Prussian Confederation

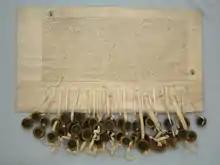
Foundation act of the Prussian Confederation from 1440

After about three decades of growing discontent, the burghers, nobility and landowners from the Teutonic state (see Prussian estates) organized themselves to oppose the rule of the order more effectively. The decision to establish the organization was made at a convention held in Elbląg on February 21, 1440. The convention was attended by representatives of the cities of Chełmno ("Culm"), Elbląg ("Elbing"), Toruń ("Thorn"), Gdańsk ("Danzig"), Braniewo ("Braunsberg"), Królewiec ("Königsberg"), and Knipawa ("Kneiphof") as well as nobles from various areas. On 14 March 1440, a group of 53 nobles and clergy and 19 cities, under the leadership of the Hanseatic cities of Danzig (Gdańsk), Elbing (Elbląg), Thorn (Toruń) and Königsberg (Królewiec), founded the Prussian Confederation in Marienwerder (Kwidzyn). More towns joined later on (see "Participating towns" below). In Danzig, the new members signed a document which was kept in the archives of Thorn. The official representatives of the Confederation were the city councils of Chełmno and Toruń, and the knights of Chełmno Land.